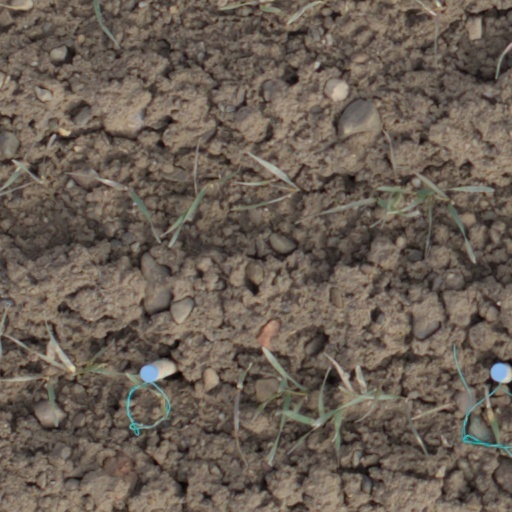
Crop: wheat